Peopling of Oceania

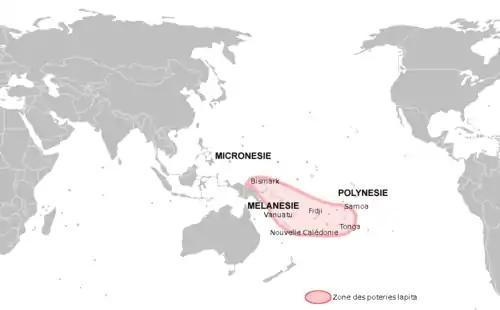
Lapita pottery area.

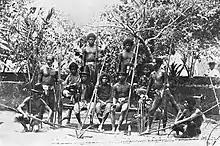
Negritos from the Philippines, circa 1899.

There is no known evidence of archaic human species having outgrown the Wallacea to establish themselves in the Sahul (Australia and New Guinea), before the arrival of the first "Homo sapiens" in Australia. Flores Man, present on the island of Flores in Indonesia since at least 700,000 years Before Present (AP), is not known outside Flores.